Marshosaurus

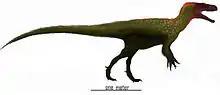
Restoration with hypothetical feathers.

"Marshosaurus" was medium-sized for a theropod. In 2010, Gregory S. Paul estimated its length at and its weight at . The holotype ilium has a length of . If the cranial material is correctly referred, the skull was about long.